Nishi-Soeda Station

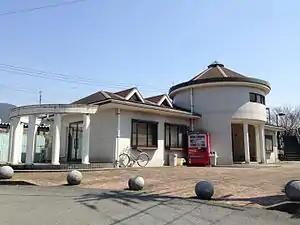
Nishi-Soeda Station in March 2014

is a passenger railway station located in the town of Soeda, Fukuoka Prefecture, Japan. It is operated by JR Kyushu.